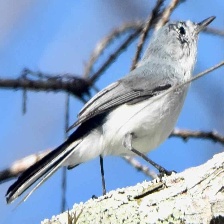
Species: BLUE GRAY GNATCATCHER
Scientific name: POLIOPTILA CAERULEA